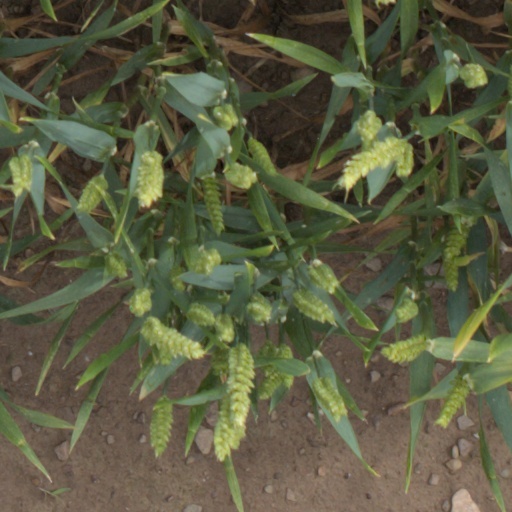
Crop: wheat